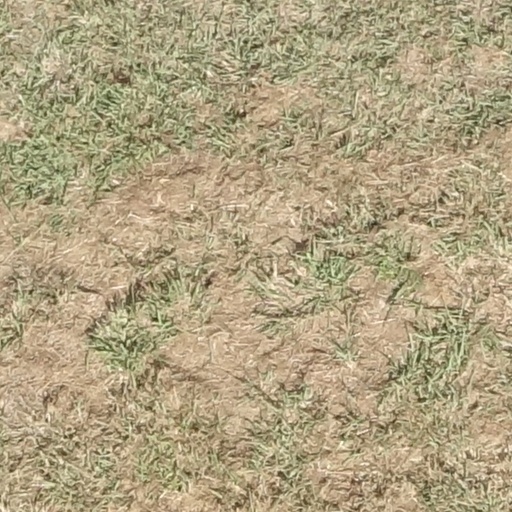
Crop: sorghum